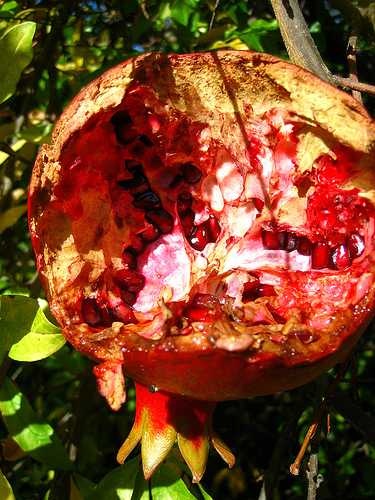
Label: Pomegranate